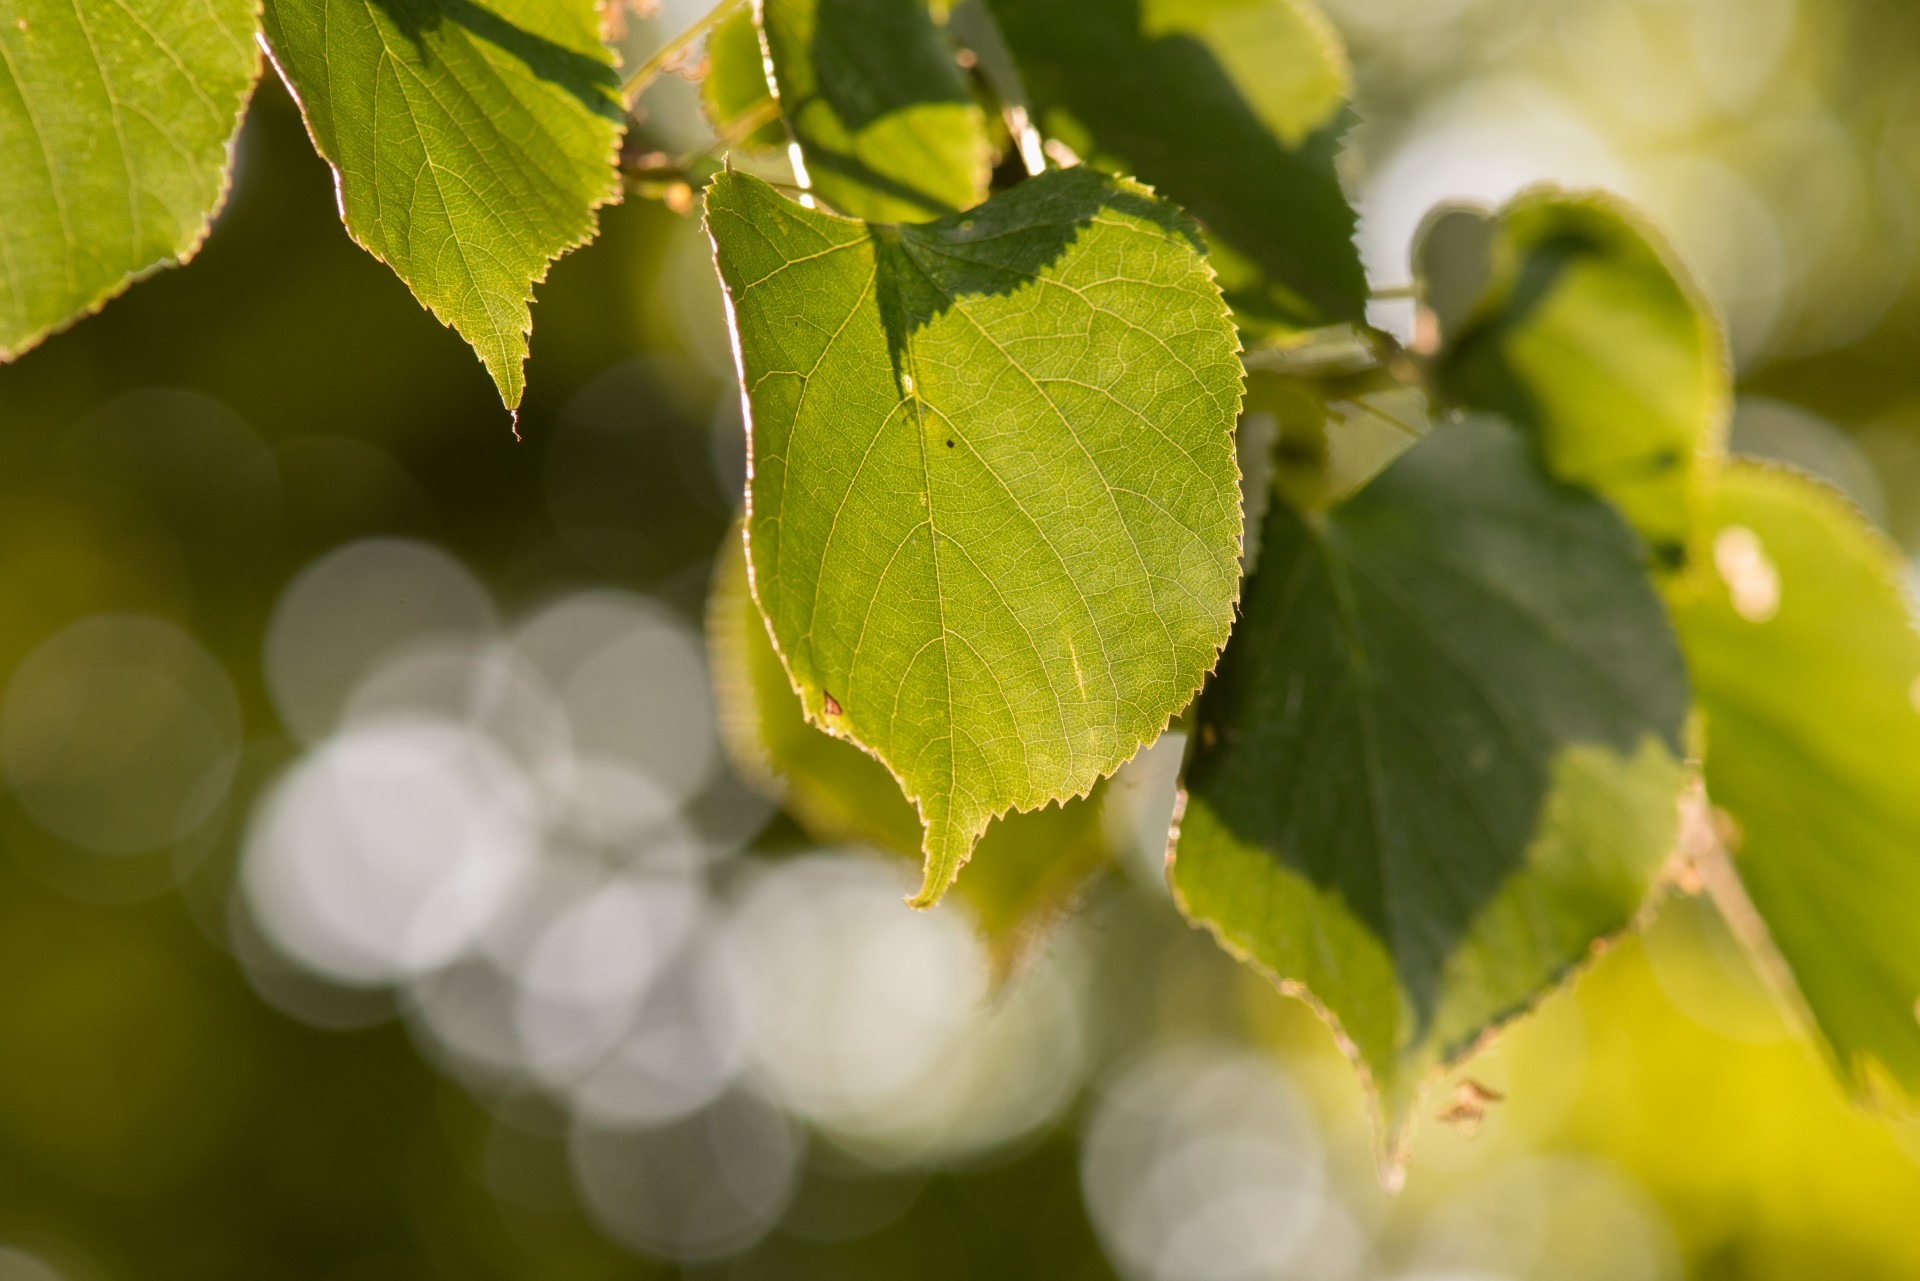
tree, nature, branch, blossom, light, bokeh, plant, sun, sunset, fruit, sunlight, leaf, flower, food, green, produce, autumn, yellow, flora, close up, leaves, background, shrub, macro photography, flowering plant, woody plant, land plant